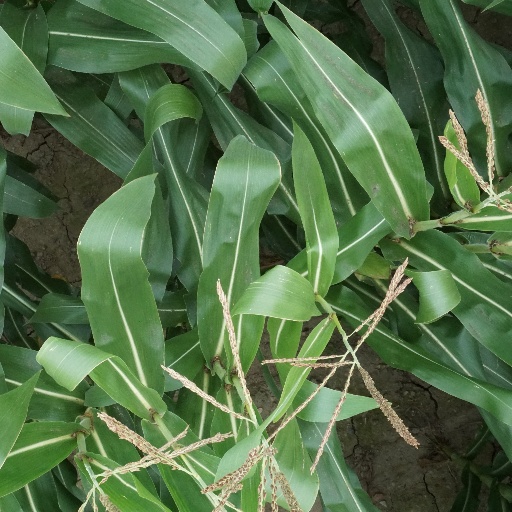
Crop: maize; corn